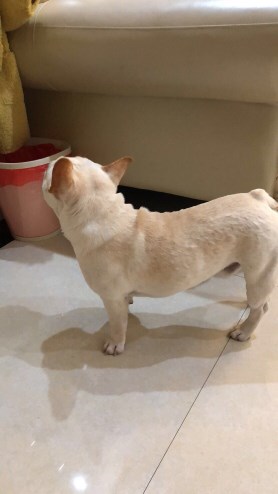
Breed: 1121-n000002-French_bulldog